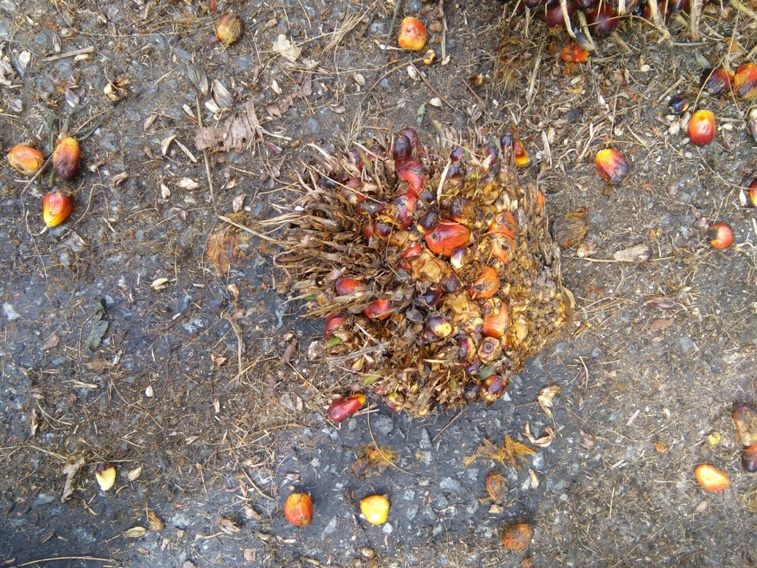
Ripeness: Overripe